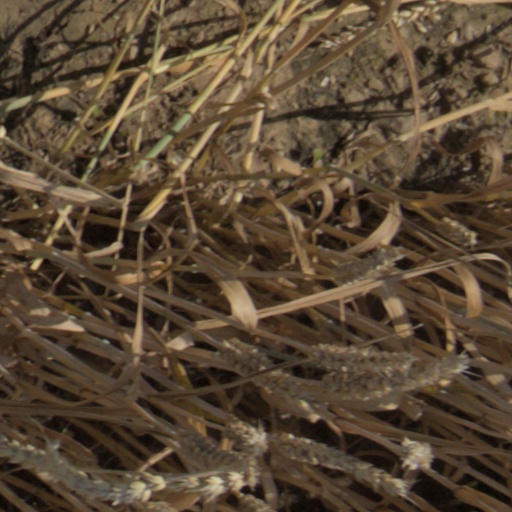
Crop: wheat